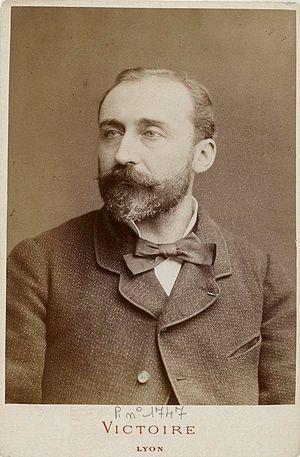
Charles de Chavannes (photographié par Victoire André en 1886). Membre de la Mission de l'Ouest Africain avec Savorgnan de Brazza.
Fortuné Charles de Chavannes, né le 19 mai 1853 à Lyon et décédé le 7 février 1940 à Antibes, est un administrateur colonial français. Il accompagne Savorgnan de Brazza dans la Mission de l'Ouest africain entre 1883 et 1886, et participe à l'exploration et à la fondation du Congo français.